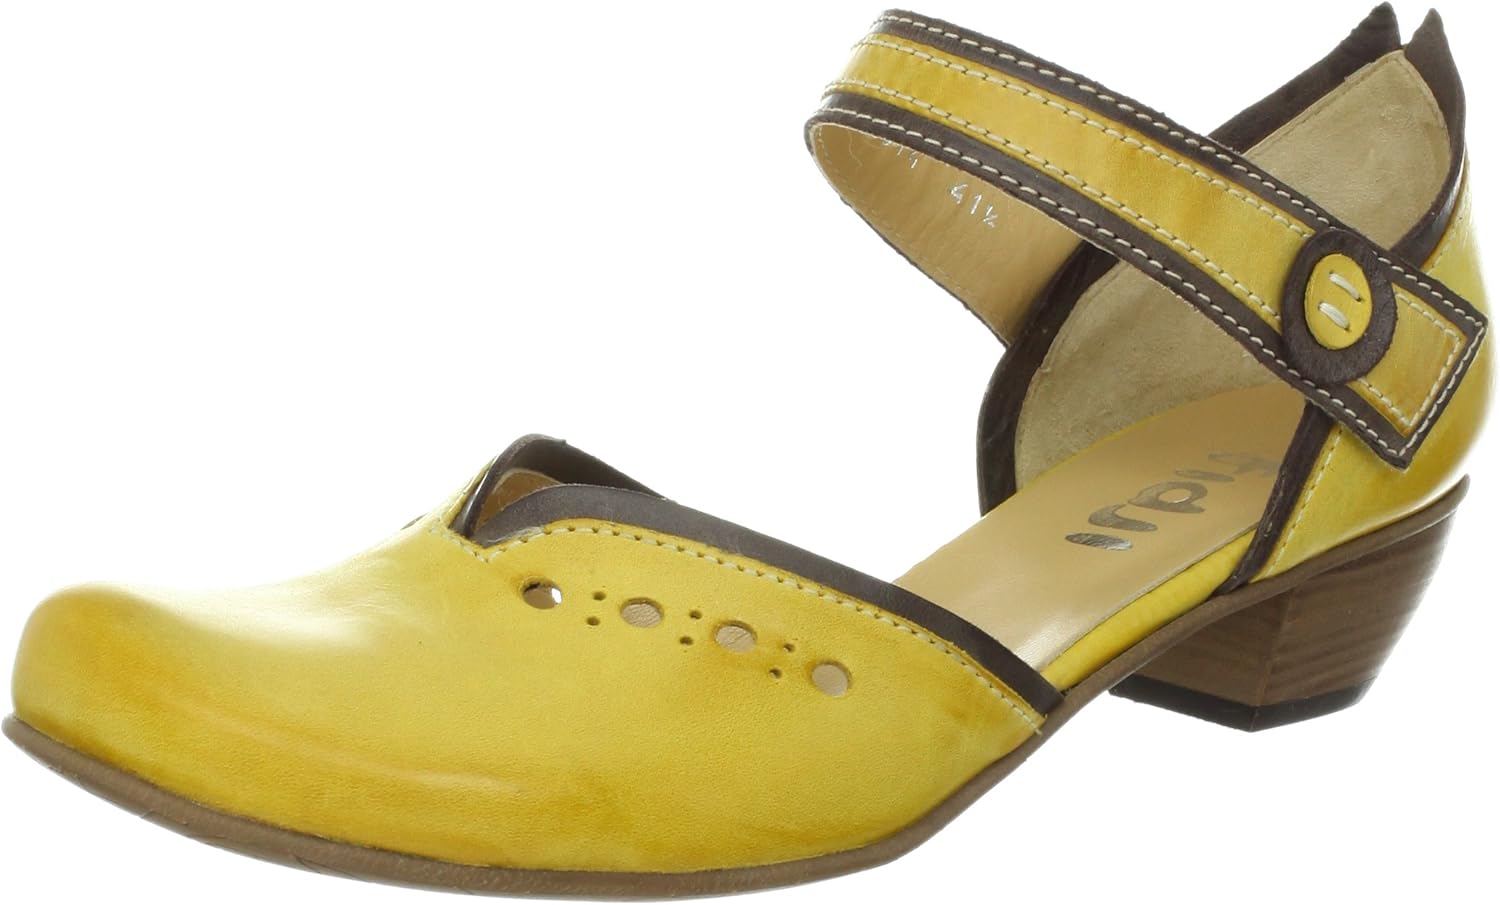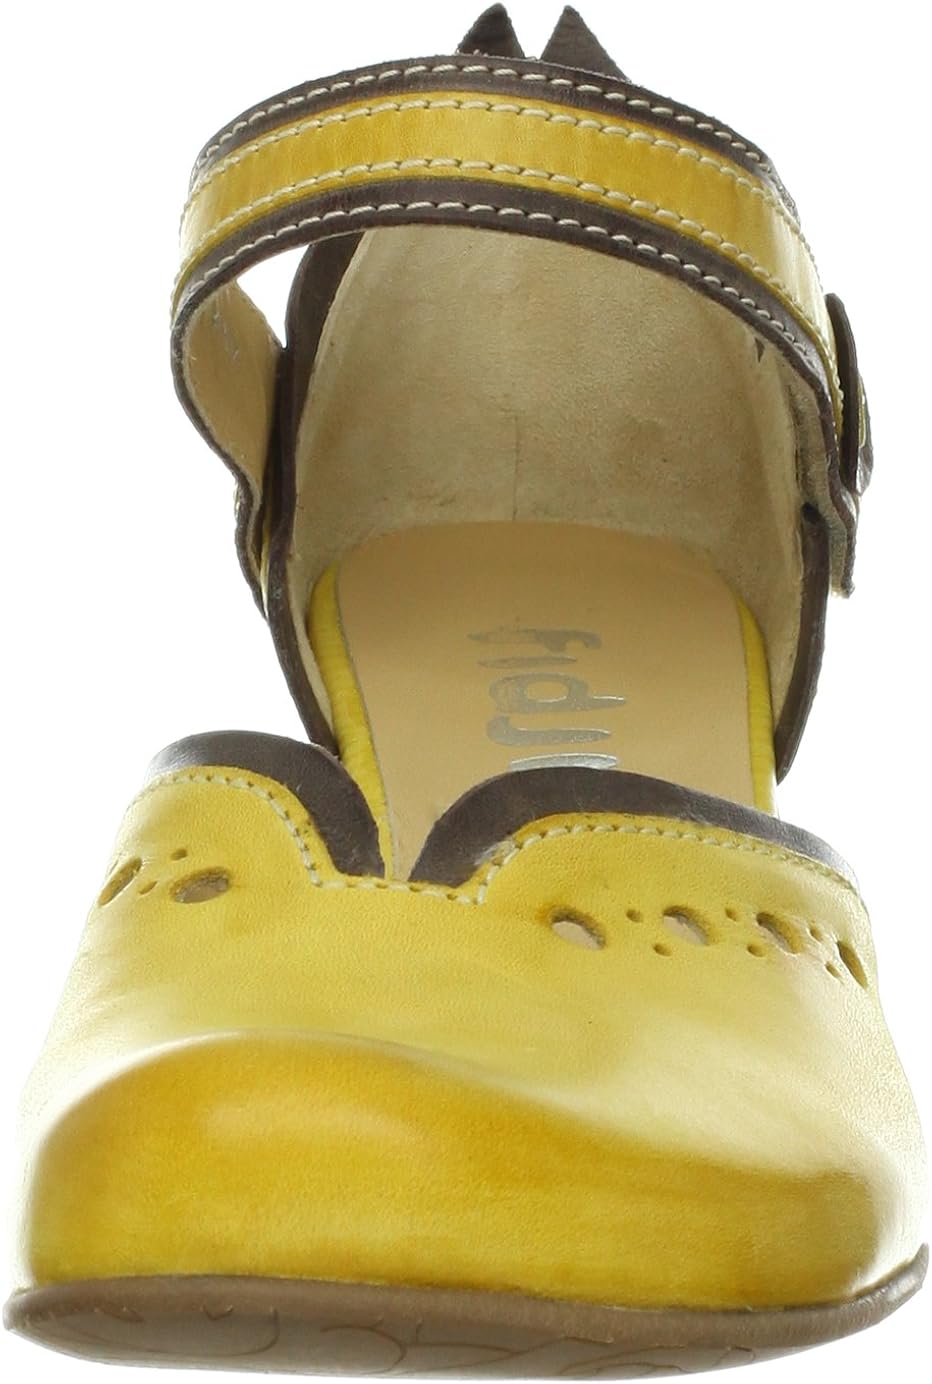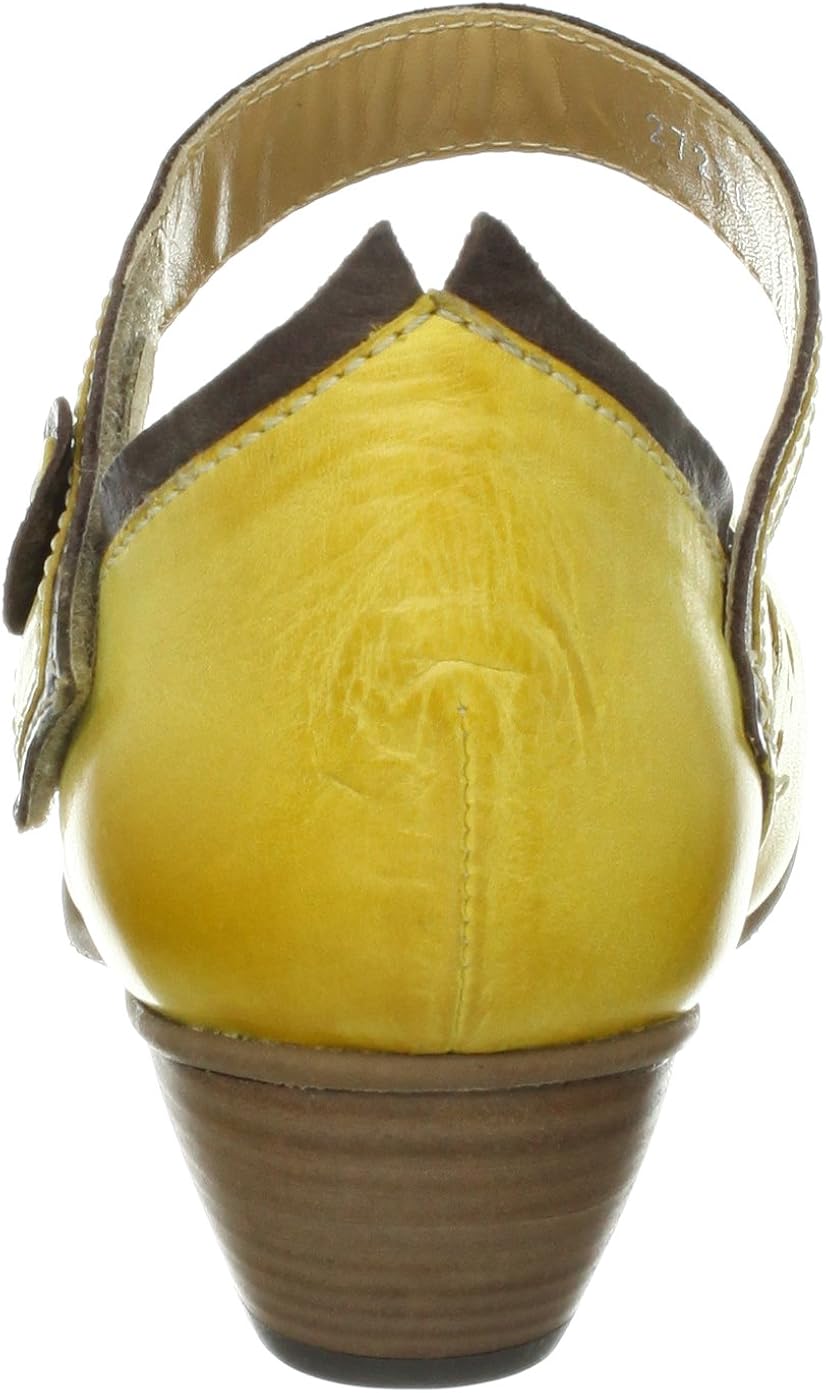
Fidji Women's G814 Mary Jane Pump
Category: AMAZON FASHION
Fidji is a brand created in 1999 which aims at designing a type of shoe that juggles comfort and fashion. Made with incredibly soft Italian leather and created by top designers in Spain and France, Fidji shoes are a huge hit with women of all ages. Usually this type of style and fashion comes with the sacrifice of your feet. However, Fidji shoes are soft, comfortable and all-around feminine.
Features: 100% Leather | Rubber sole | Heel measures approximately 1.75" | velcro strap